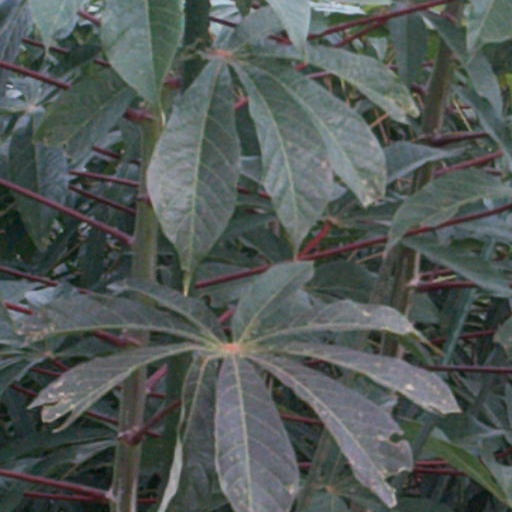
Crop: cassava